Tabanidae

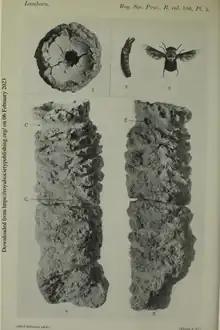
A mud cylinder created by a tabanid before pupation

The Tabaninae lack ocelli (simple eyes) and have no spurs on the tips of their hind tibiae. In the Pangoniinae, ocelli are present and the antennal flagellum (whip-like structure) usually has eight annuli (or rings). In the Chrysopsinae, the antennal flagellum has a basal plate and the flagellum has four annuli. Females have a shining callus on the frons (front of the head between the eyes). The Adersiinae have a divided tergite on the ninth abdominal segment, and the Scepsidinae have highly reduced mouthparts. Members of the family Pelecorhynchidae were initially included in the Tabanidae and moved into the Rhagionidae before being elevated into a separate family. The infraorder Tabanomorpha shares the blood-feeding habit as a common primitive characteristic, although this is restricted to the female.